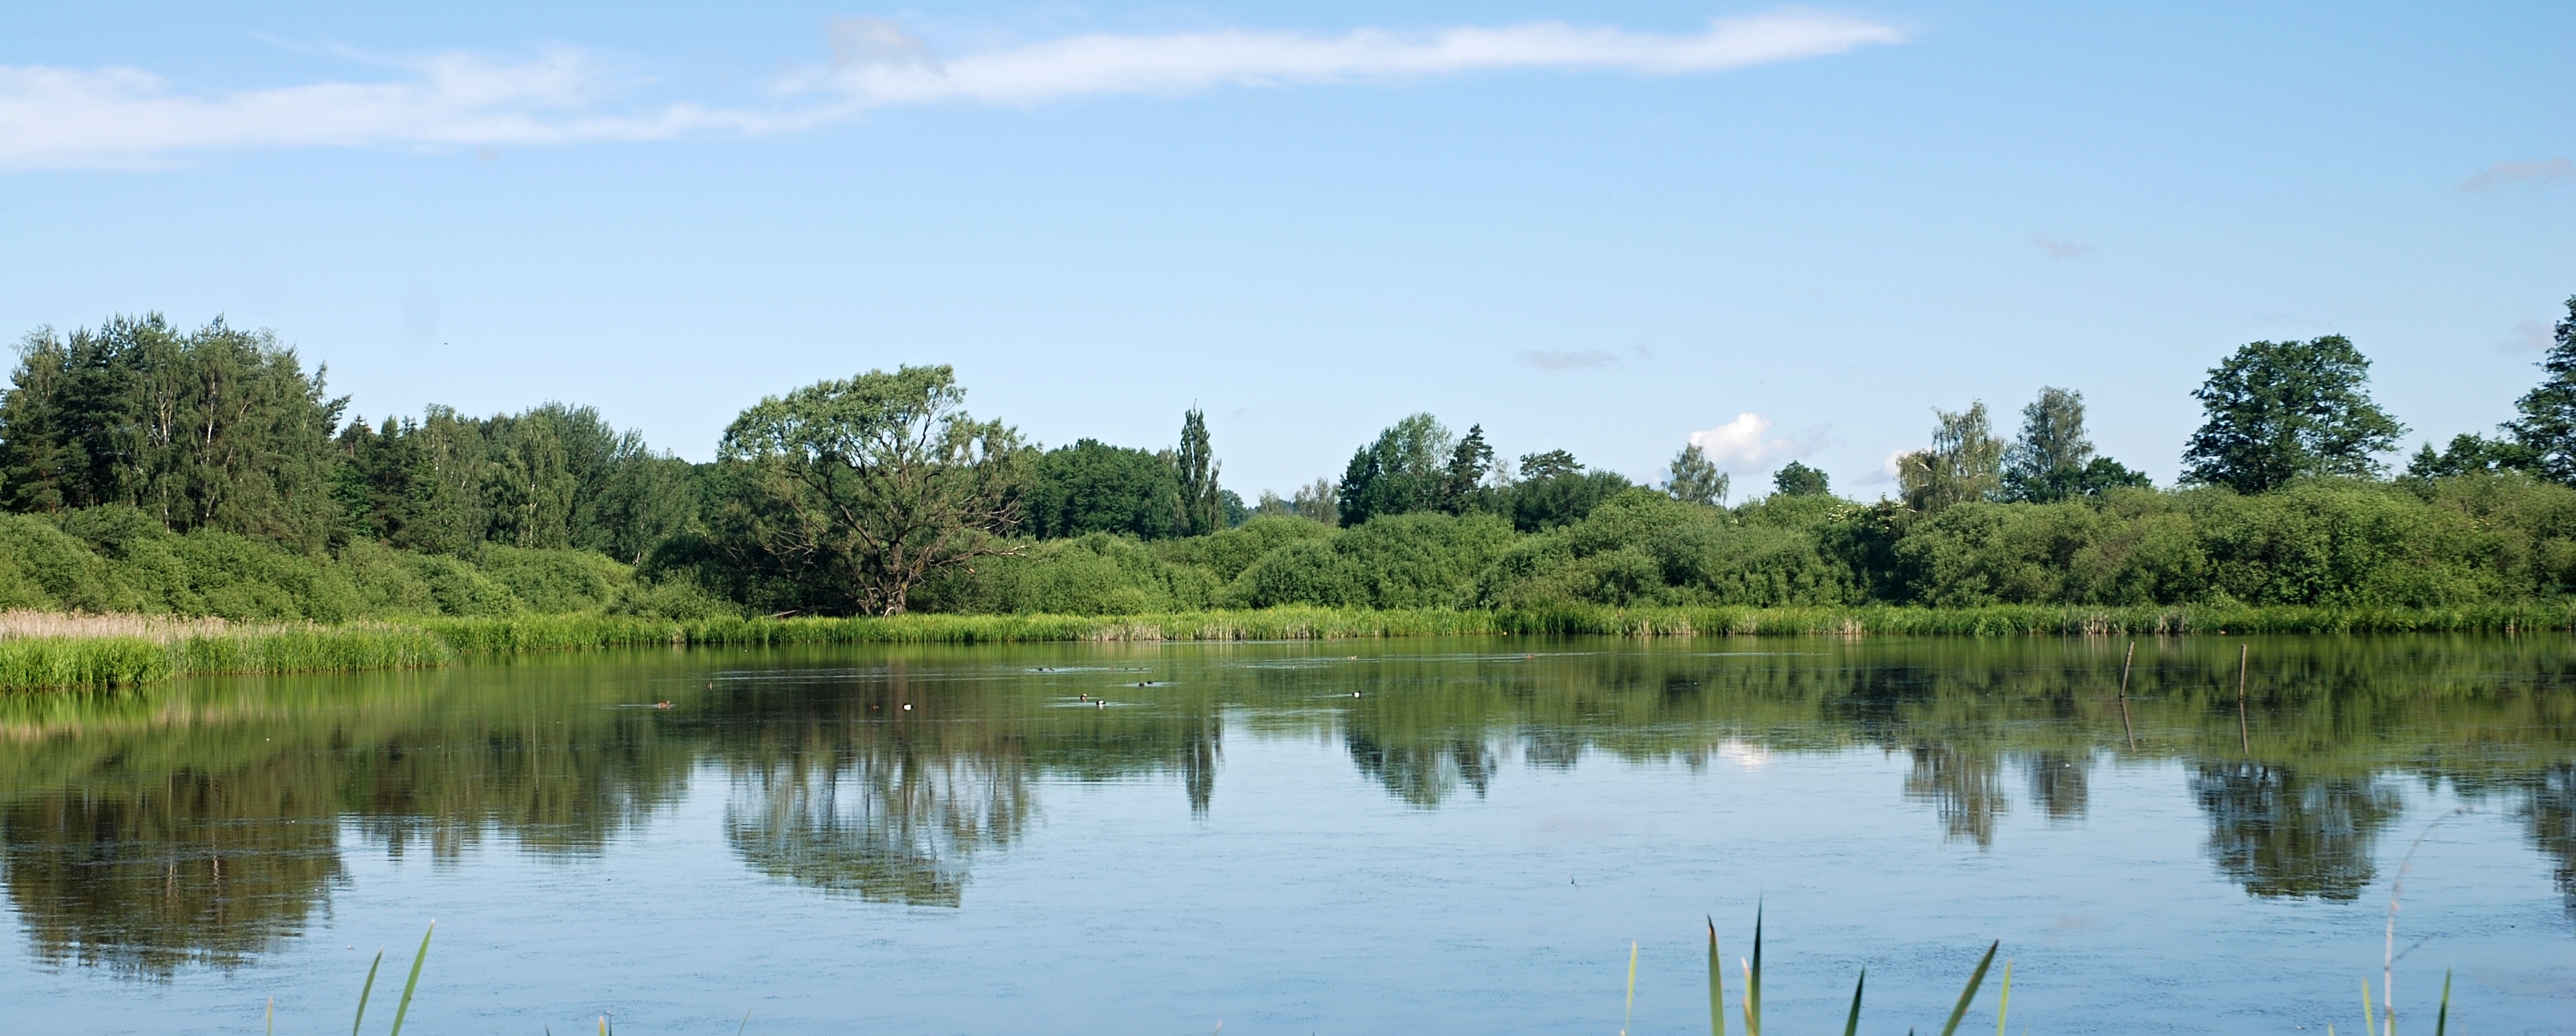
landscape, water, nature, forest, marsh, swamp, sky, lake, summer, pond, reflection, reservoir, body of water, surface, trees, clouds, wetland, floodplain, reeds, habitat, waterfowl, loch, ecosystem, south bohemia, nature reserve, mirroring the landscape level, fish pond, natural environment, bayou